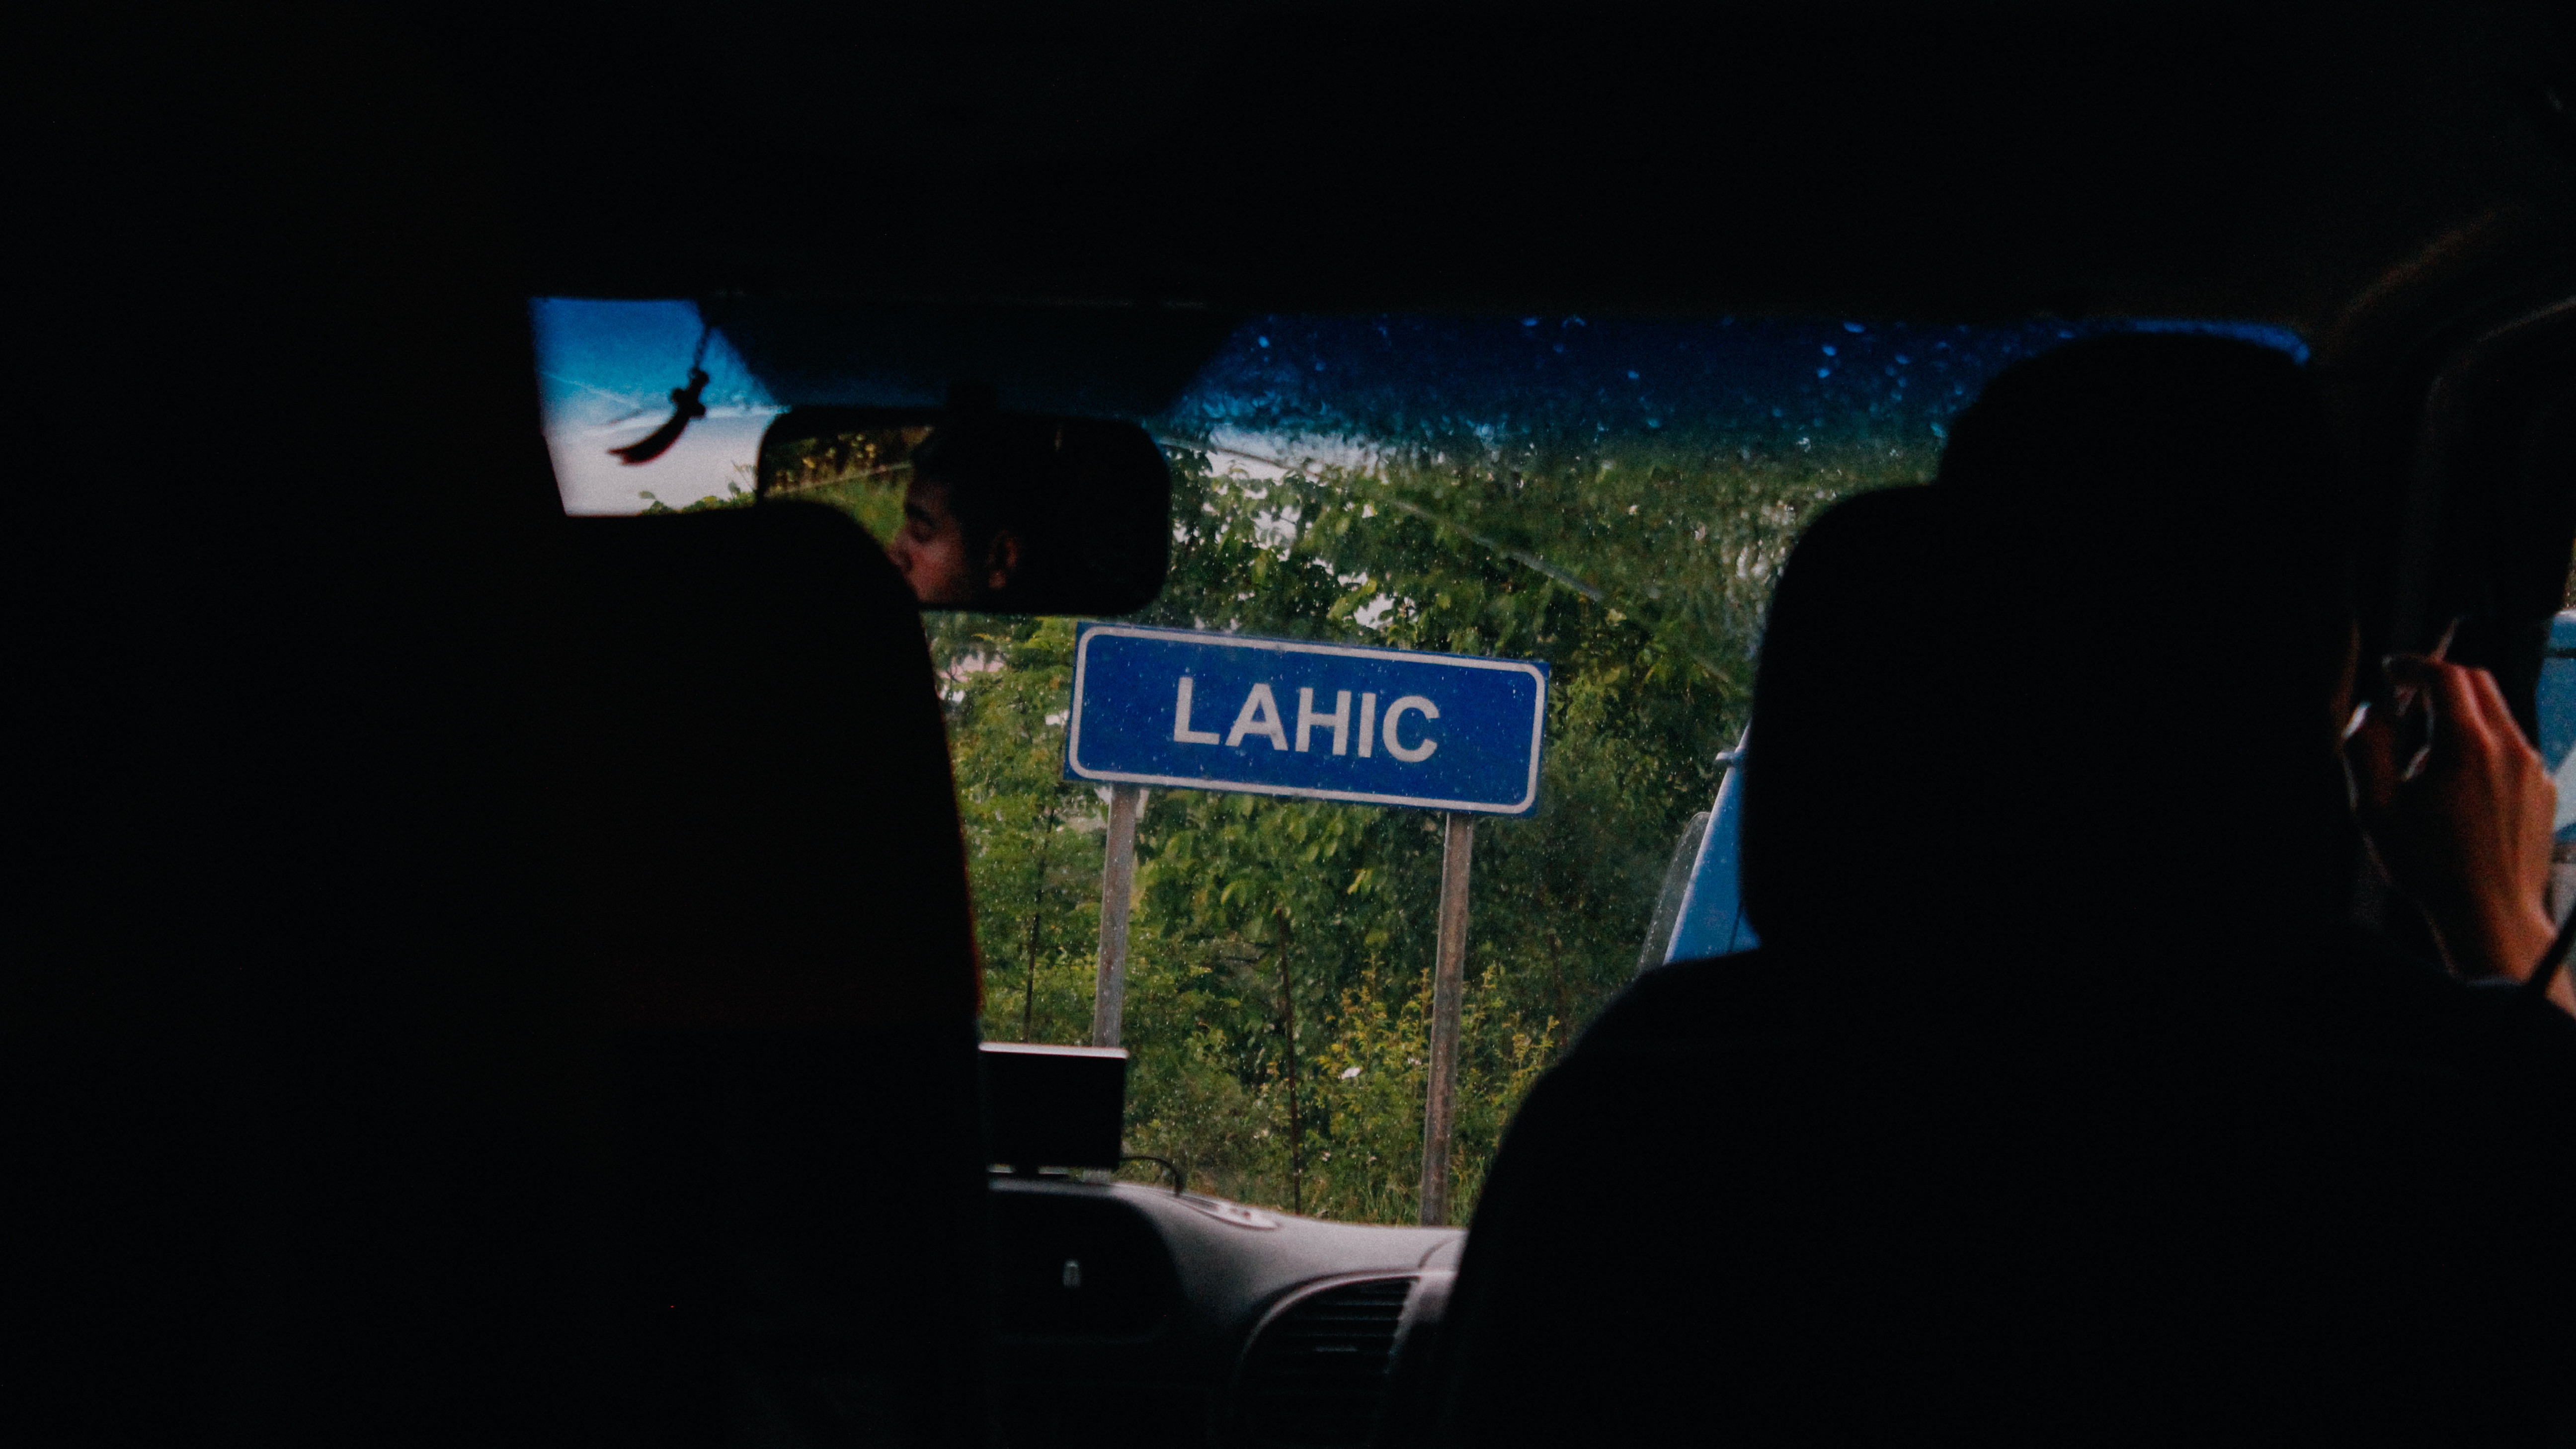
night, darkness, screenshot, atmosphere of earth